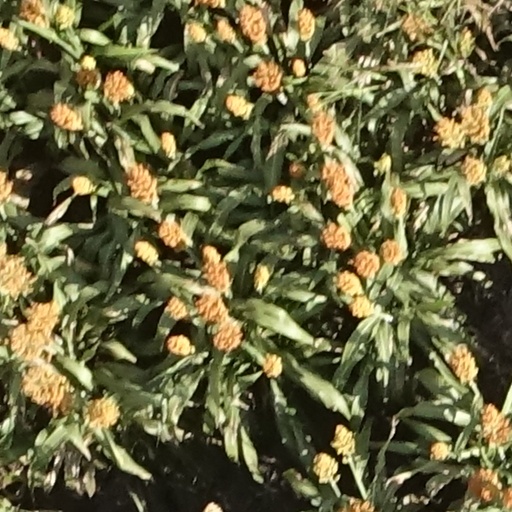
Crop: sorghum